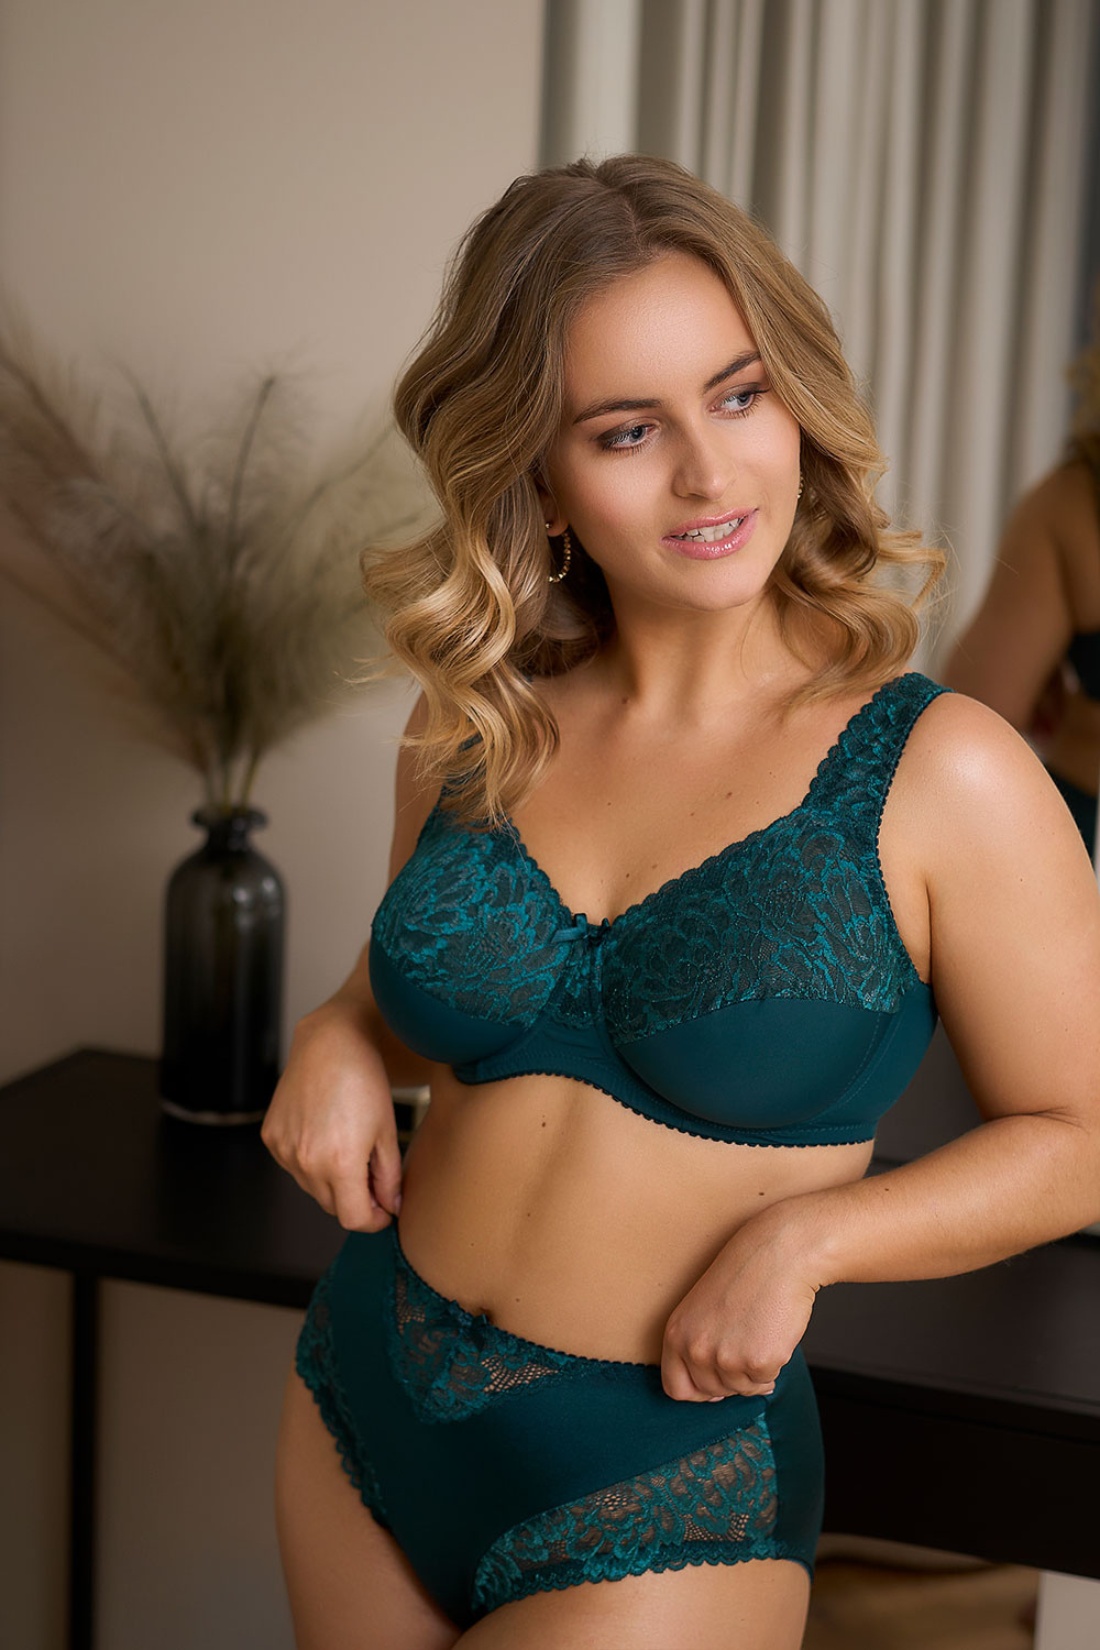
Beate midi trusser i mørke grøn
Midi trusser fra Plaisirs mest populære serie. Syet i et smuk grøn stof med blonde Middelhøj talje, og med flot blonde foran og over benet. Kvalitet : 82% Polyamid, 18% Elastan - Strækbar blonde og microfiber Vaskeanvisning : Håndvask
Brand: Plaisir
Category: Apparel & Accessories > Clothing > Lingerie > Shapewear > Thigh Slimmers